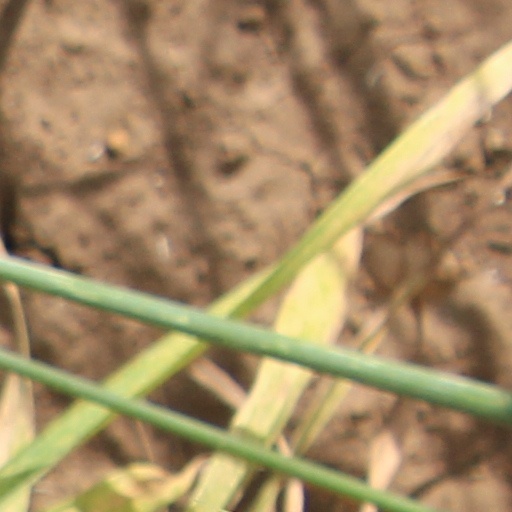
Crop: wheat